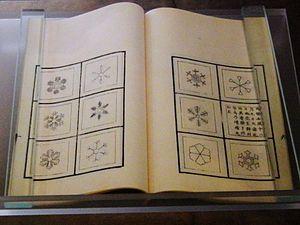
Doi Toshitsura est un daimyo de l'époque d'Edo qui dirige le domaine de Koga. Il exerce la fonction de rōjū dans le shogunat Tokugawa.